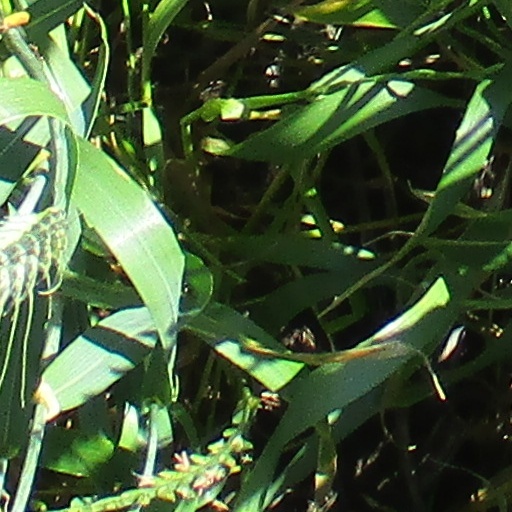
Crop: wheat